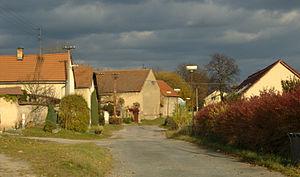
Přehvozdí est une commune du district de Kolín, dans la région de Bohême-Centrale, en République tchèque. Sa population s'élevait à 297 habitants en 2020.